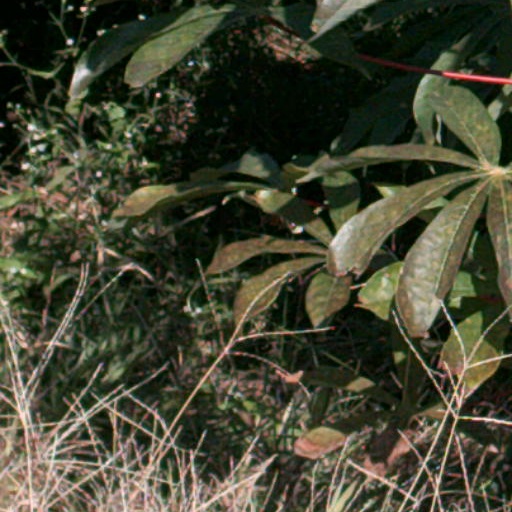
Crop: cassava